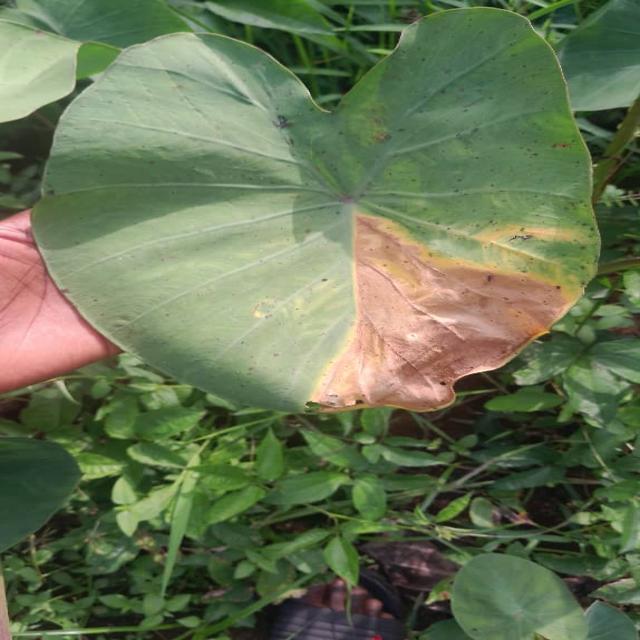
Label: Late_Blight